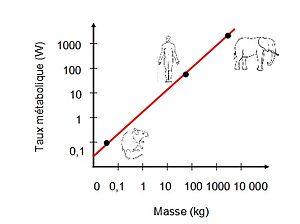
On observe une augmentation du taux métabolique en fonction de la masse de l'organisme.
La théorie métabolique de l'écologie, est une théorie quantitative qui permet d'expliquer le lien entre le métabolisme, la taille des individus et leur température.
La loi de Kleiber, formulée par le biologiste Max Kleiber au début des années 1930, énonce que pour la majorité des vertébrés supérieurs, le métabolisme est proportionnel à la masse corporelle élevée à la puissance ¾.